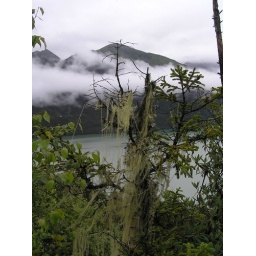
On a mountain near the lake in Khongpo (Eastern Tibet).